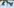
Number: 7